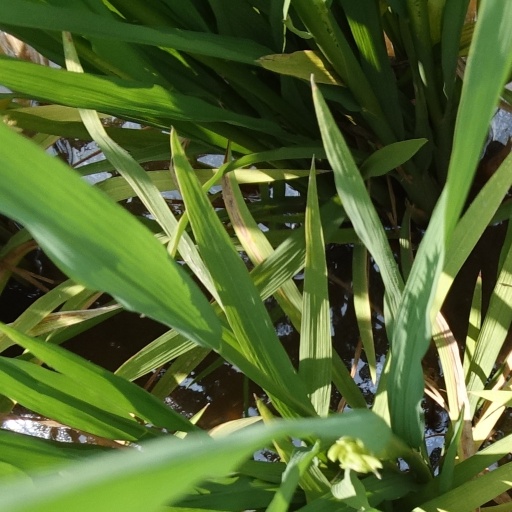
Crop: rice